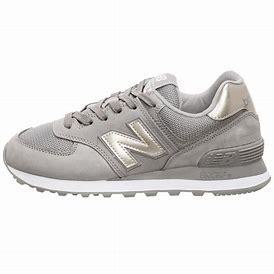
Brand: New
Model: Balance WL574